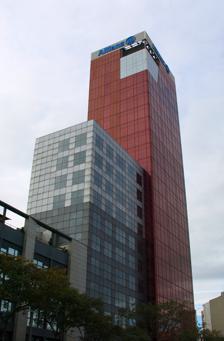
Building: Edificio Allianz, Barcelona
Country: Spain
Year built: 1993
"Torre Allianz" redirects here. For the skyscraper in Italy, see Allianz Tower . Office in Catalonia, Spain Edificio Allianz, Barcelona Edificio Allianz General information Status Completed Type office Location Barcelona , Catalonia , Spain Completed 1993 Height 77 m (253 ft) Technical details Floor count 20 Edificio Allianz ( Torre Allianz ) is an office high-rise building in Barcelona , Catalonia , Spain . Completed in 1993, it has 20 floors and rises 77 meters. It is the 41st tallest building in Barcelona . The building belongs to the Allianz Company. It lies on Carrer de Tarragona street 103, near Plaça d'Espanya and three other skyscrapers: Edificio Tarragona , Hotel Torre Catalunya , Torre Núñez y Navarro . See also Wikimedia Commons has media related to Torre Allianz, Barcelona . List of tallest buildings and structures in Barcelona References